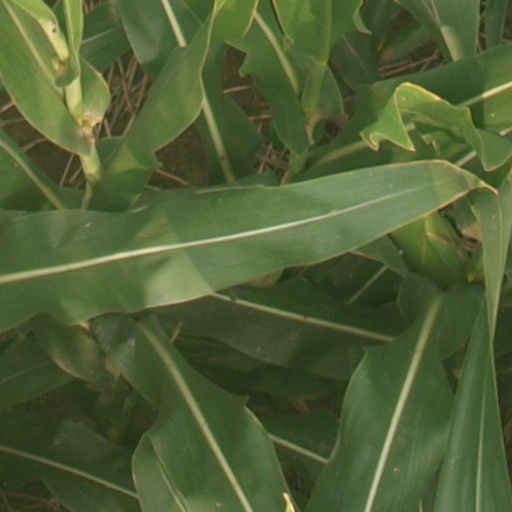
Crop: maize; corn